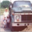
Label: truck